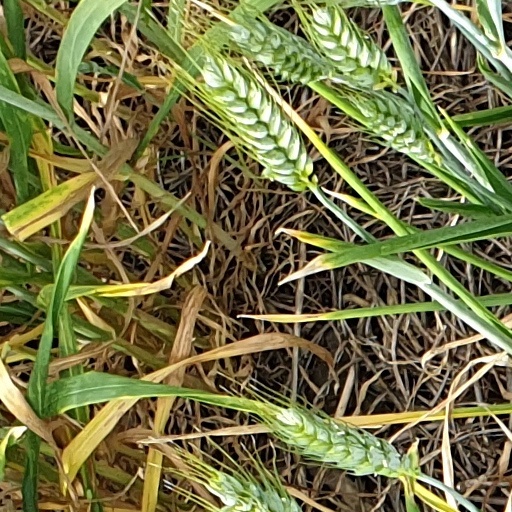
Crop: wheat